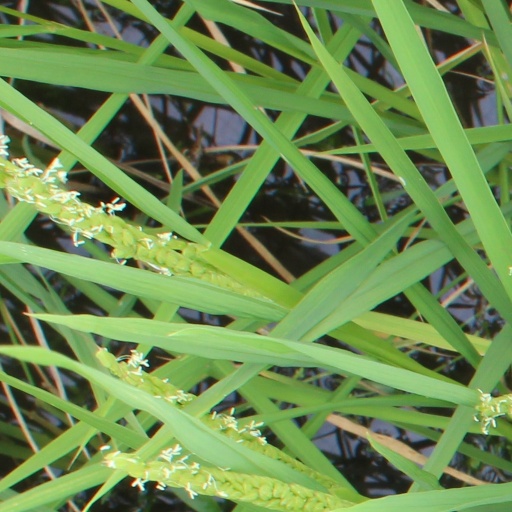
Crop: rice